Tom Bourke

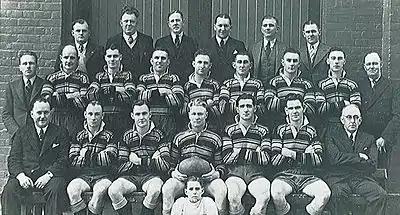
Balmain Premiers 1939 - Bourke 1st row 3rd from left

After his retirement from the playing field, Bourke continued his association with the Balmain club through coaching and as a selector. He died in 2001, aged 83.